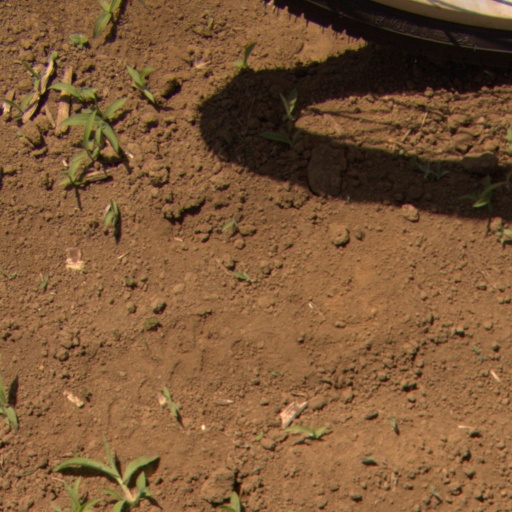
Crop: Jerusalem artichoke